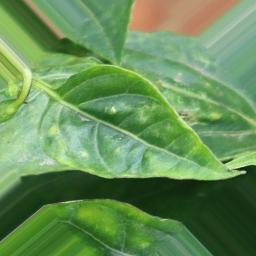
Label: nutritional